155–171 Oakhill Road

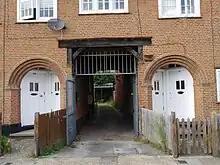
Carriage arch at 155–171 Oakhill Road

The carriage arch between numbers 163/165 and 169/171 leads through to the two storey laundry building at the back.